Personal stereo

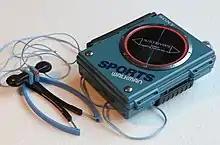
A Sony WM-75 Sports Walkman

A personal stereo, or personal cassette player, is a portable audio player for cassette tapes. This allows the user to listen to music through headphones while walking, jogging or relaxing. Personal stereos typically have a belt clip or a shoulder strap so a user can attach the device to a belt or wear it over their shoulder. Some personal stereos came with a separate battery case. With invention of compact radios based on transistors and integrated circuits and there was also many portable radio receivers with the support of FM stereo (optionally with AM, MW, LW) on the market.